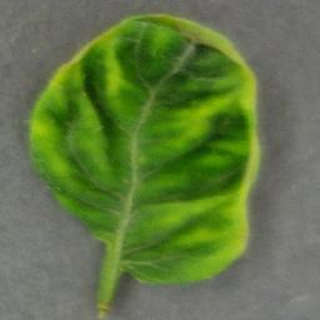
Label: tomato_yellow_leaf_curl_virus